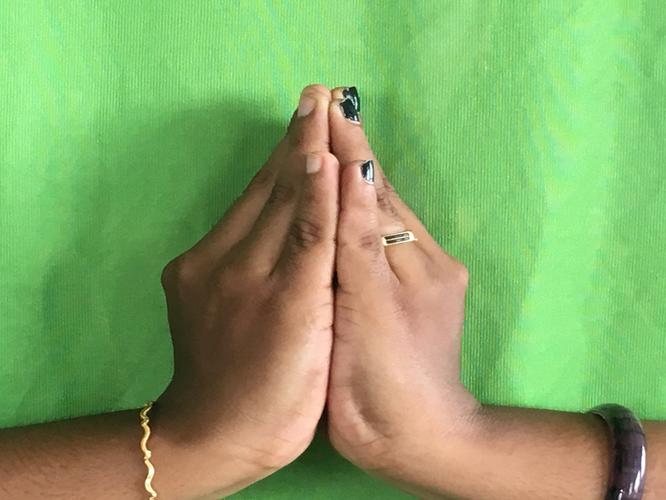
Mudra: Kapotham
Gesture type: double_hand